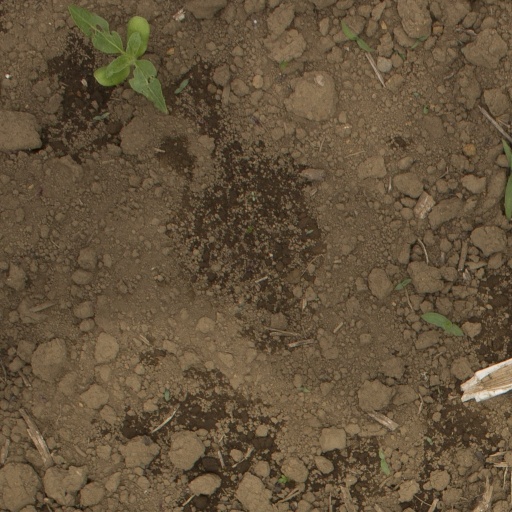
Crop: Jerusalem artichoke